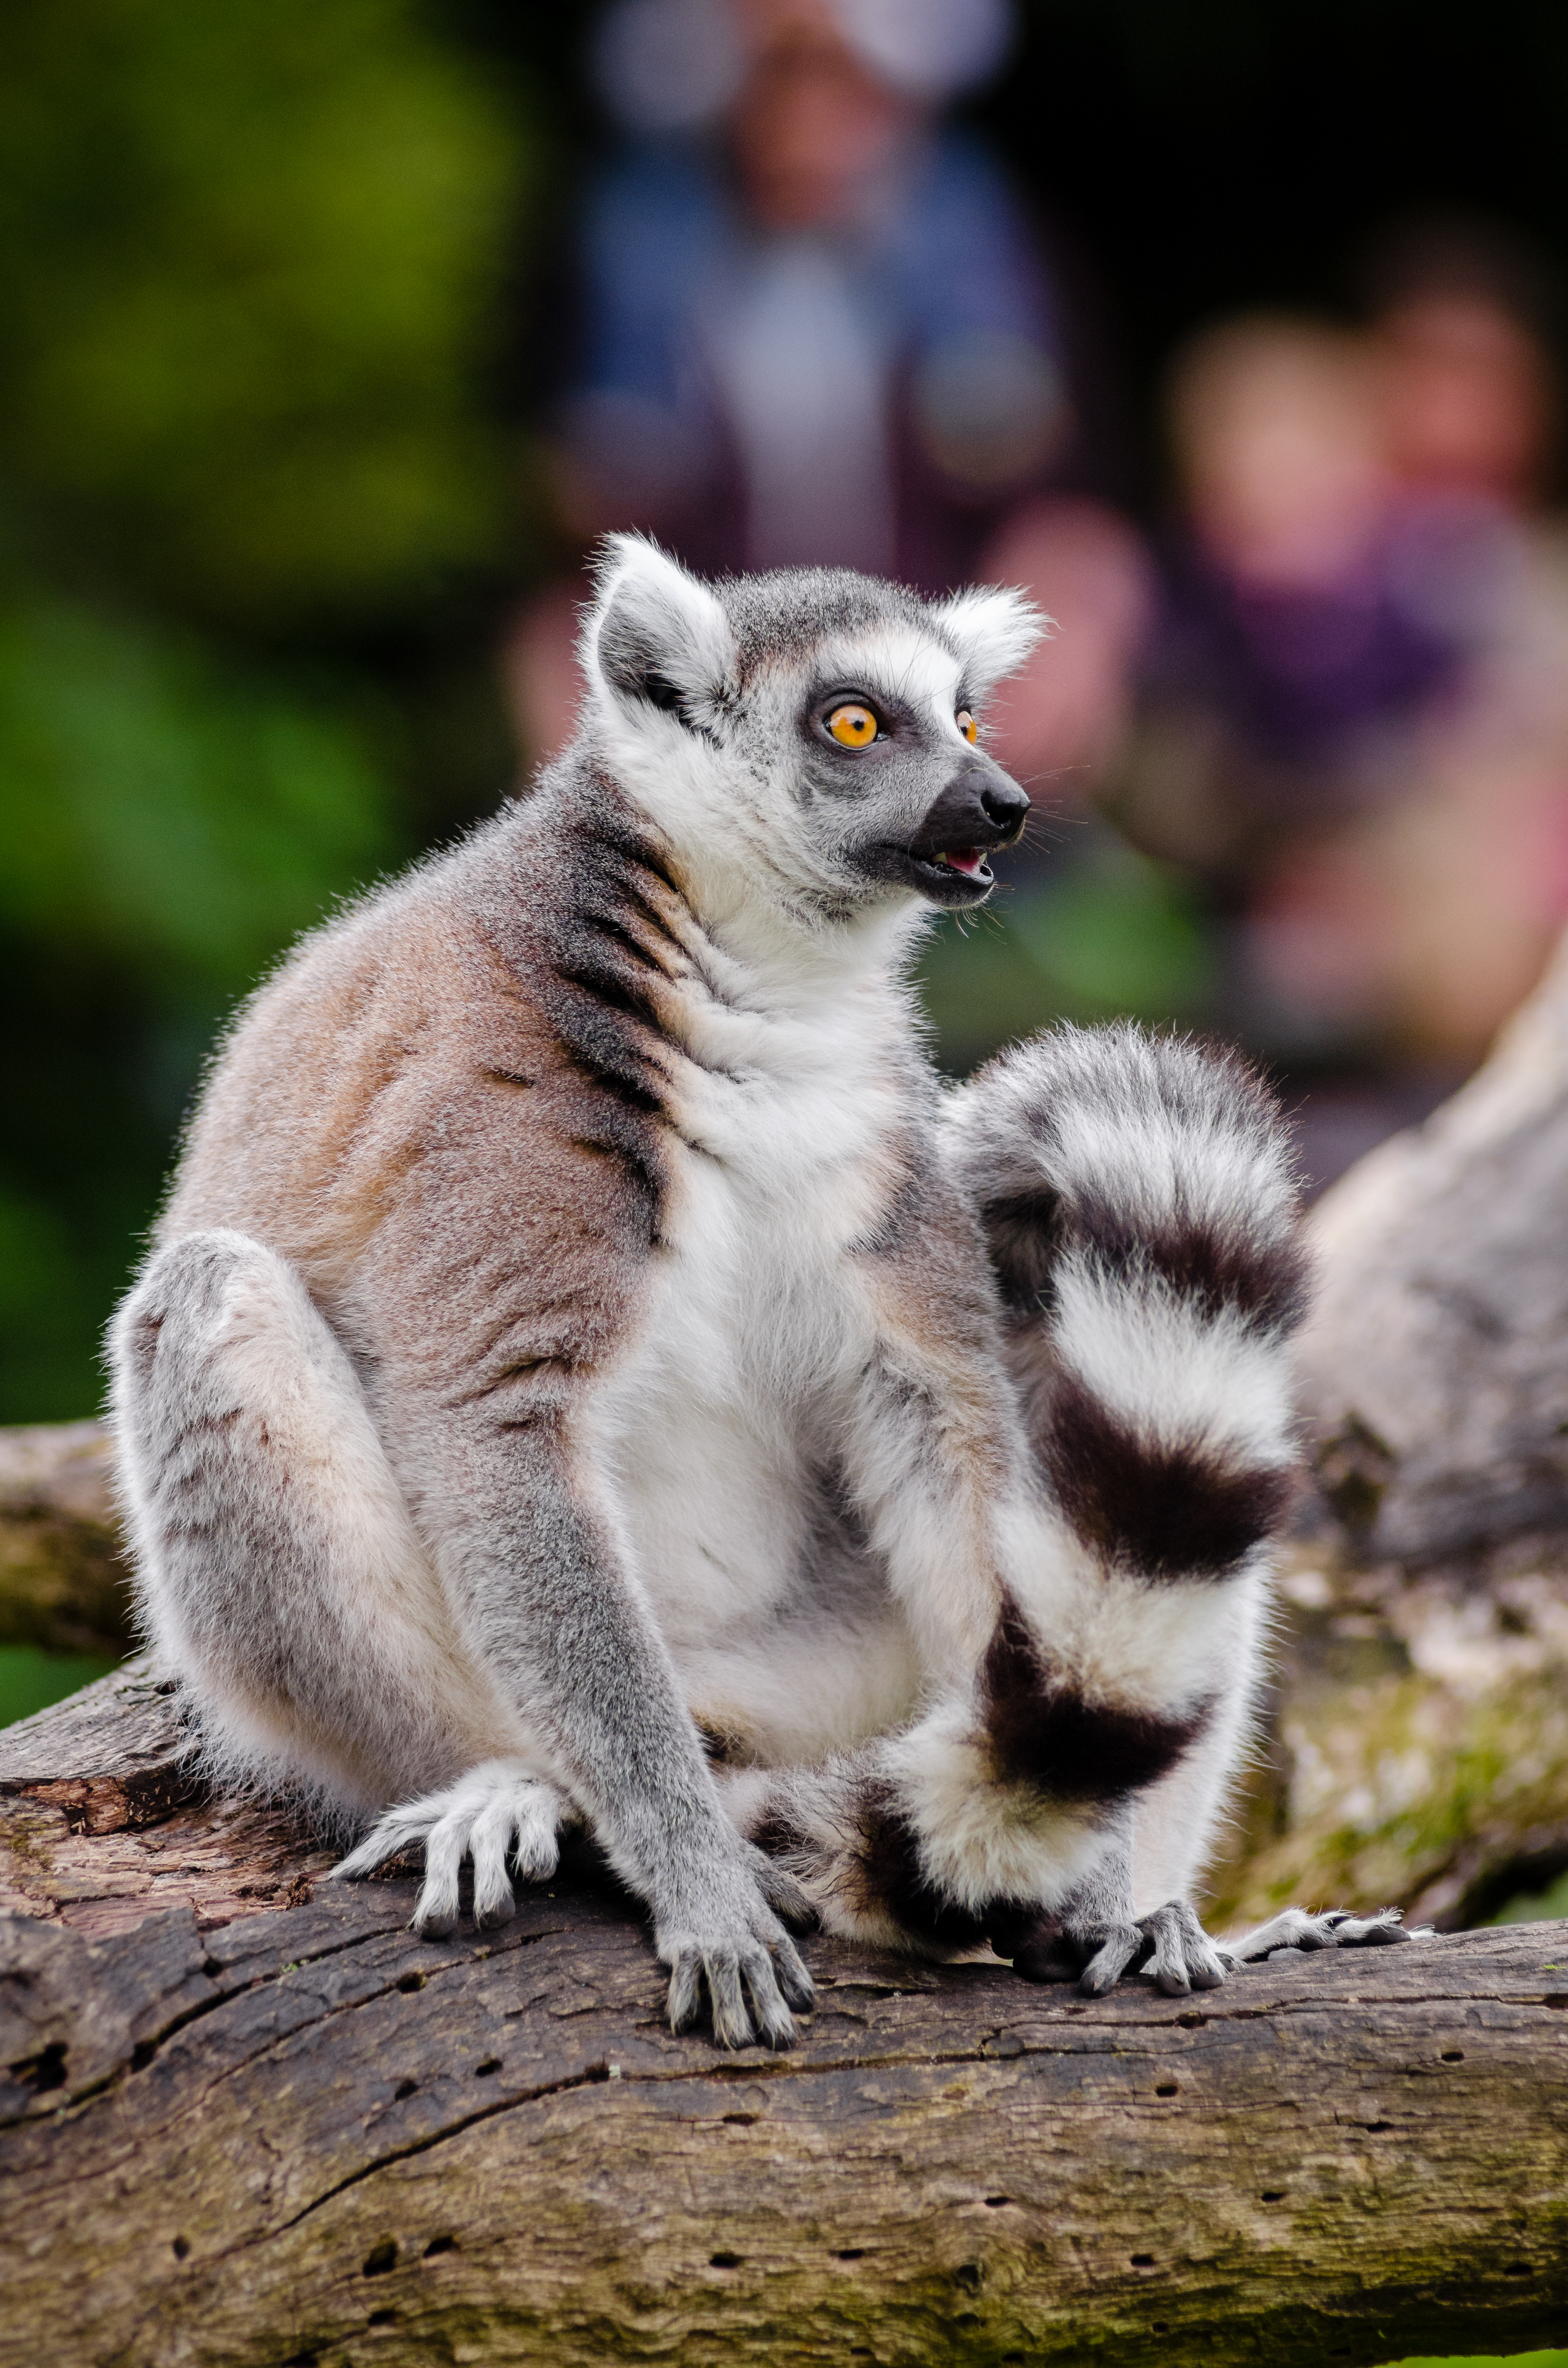
animal, wildlife, zoo, mammal, fauna, primate, whiskers, madagascar, vertebrate, lemur